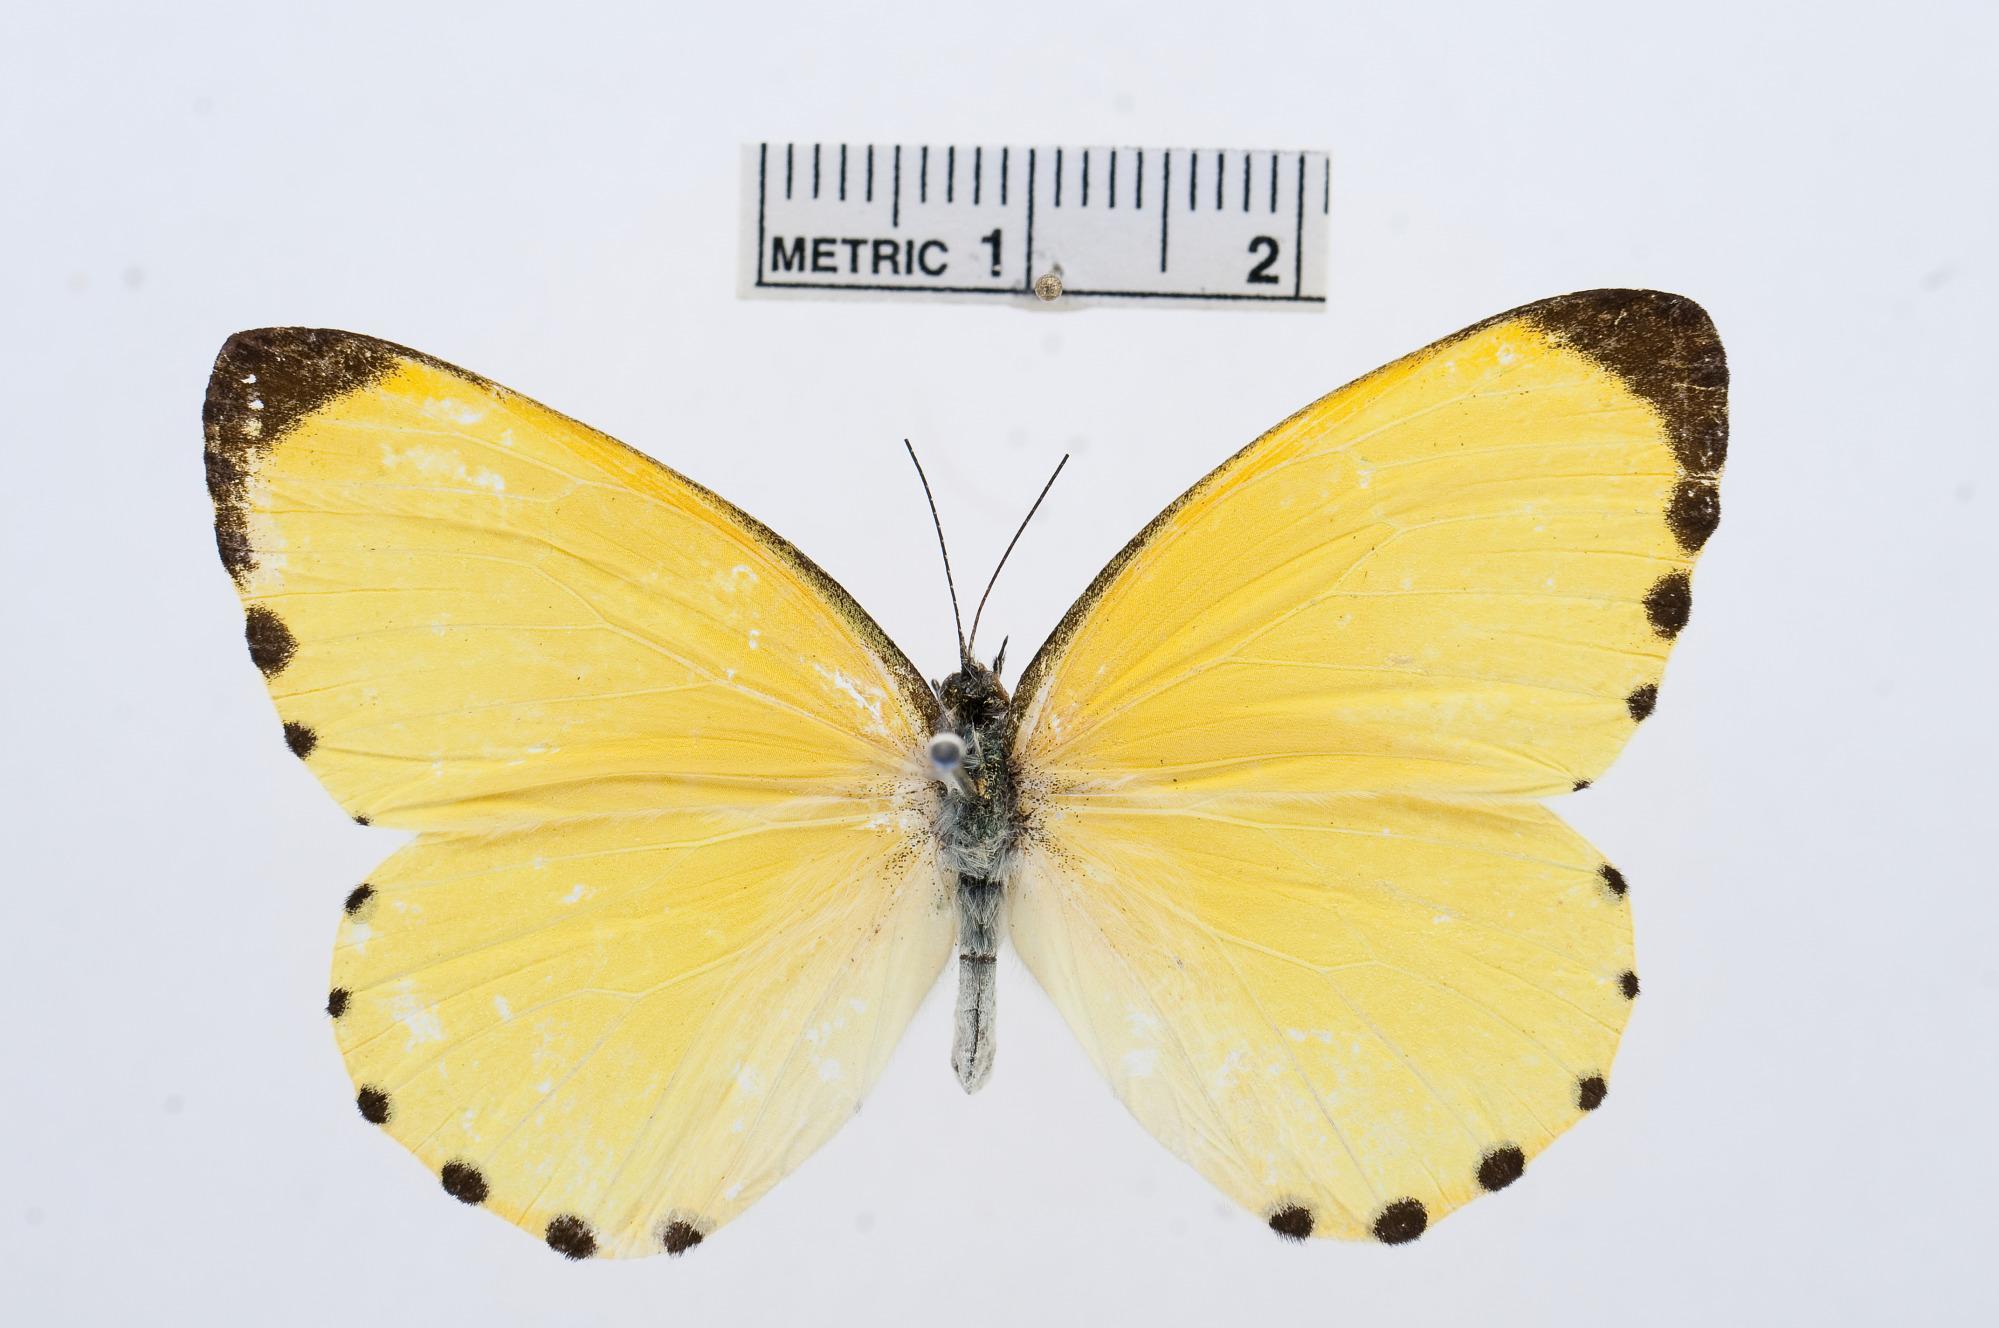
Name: Mylothris citriana
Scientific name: Mylothris citriana
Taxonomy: Animalia, Arthropoda, Hexapoda, Insecta, Lepidoptera, Pieridae, Pierinae